Franz Ullrich

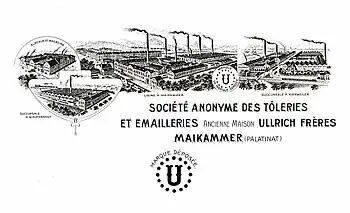
"Gebrüder Ullrich" Factory Sights

Due to a shortage of local labor and raw materials, Franz Ullrich and his sons Gustav and August sought a location for another factory. In 1889, Gustav established a measuring instrument factory in Annweiler am Trifels, now known as "Stabila".